William Berger (actor)

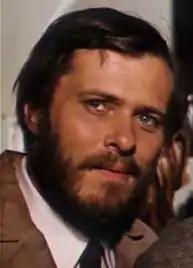
Berger in 1967

William Berger, also known as Bill Berger and Wilhelm Berger, born Wilhelm Thomas Berger (June 20, 1928 – October 2, 1993) was an American actor, mostly associated with Euro and spaghetti Westerns.